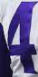
Number: 4